Interior. Leather Bar.

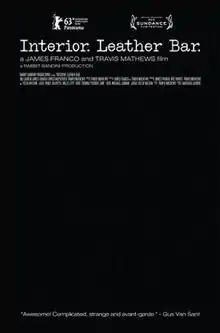
Film poster

Interior. Leather Bar. is a 2013 American docufiction film, which premiered at the 2013 Sundance Film Festival. Directed by James Franco and Travis Mathews, the film stars Franco and Mathews as themselves working on a film project which reimagines and attempts to recreate the 40 minutes of deleted and lost sexually explicit footage from the controversial 1980 film "Cruising". The film's cast also includes Val Lauren, Christian Patrick, Brenden Gregory, Brad Roberge, Colin Chavez, Michael Lannan and A.J. Goodrich.